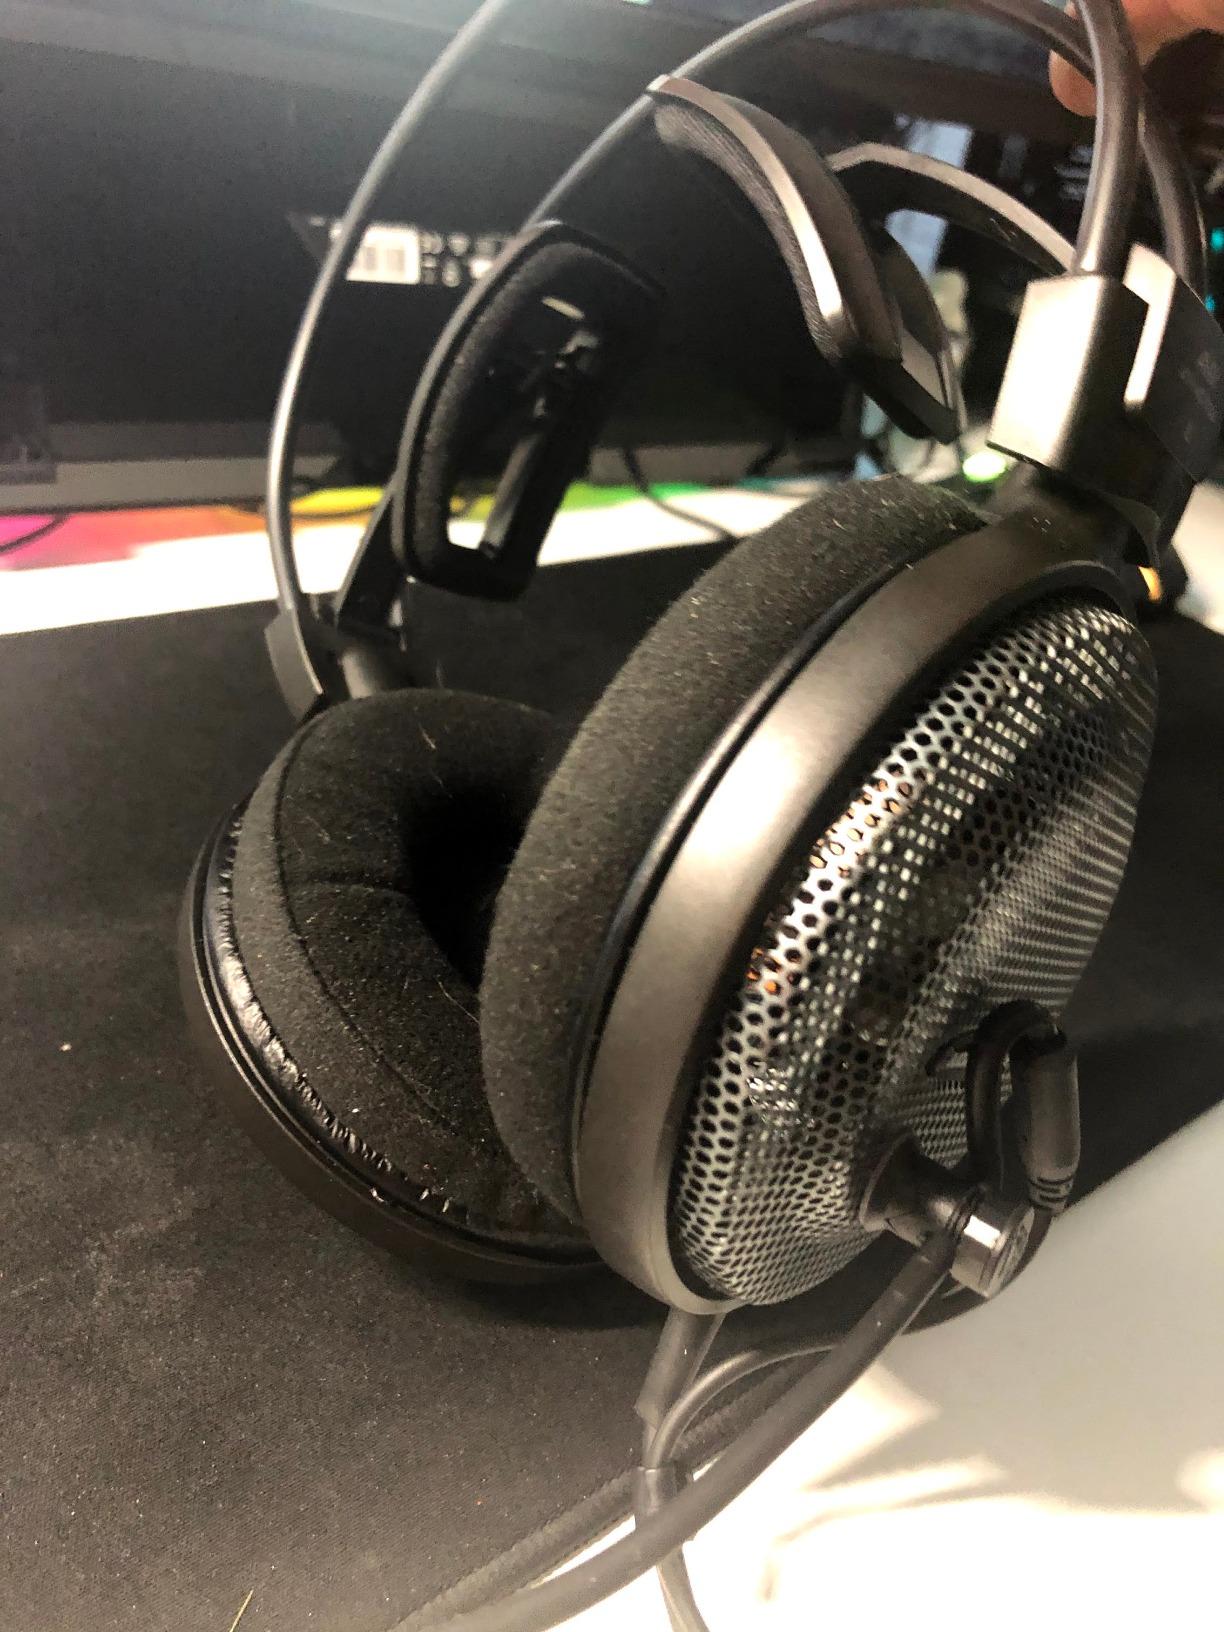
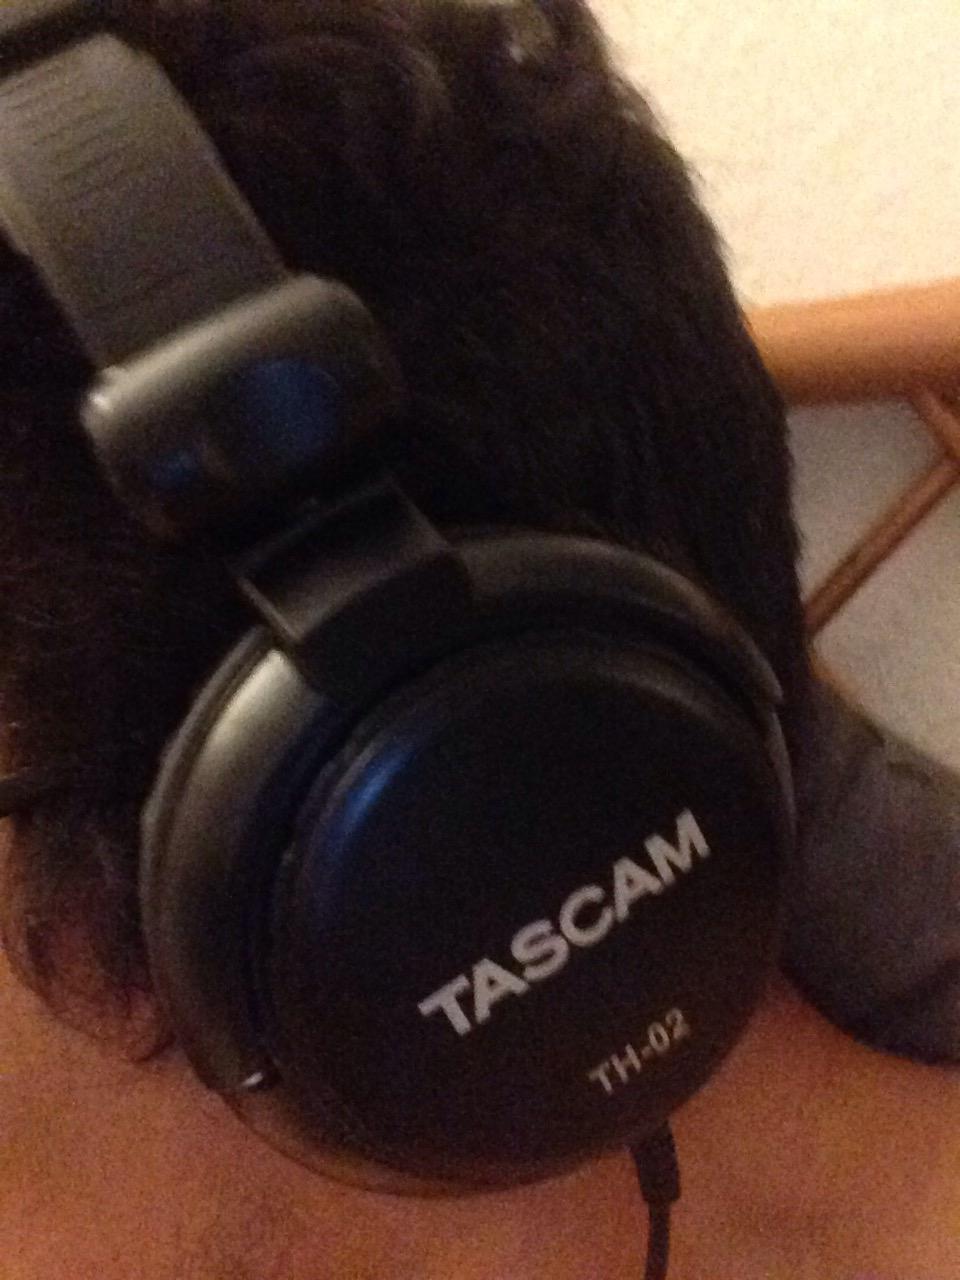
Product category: headphones
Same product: no